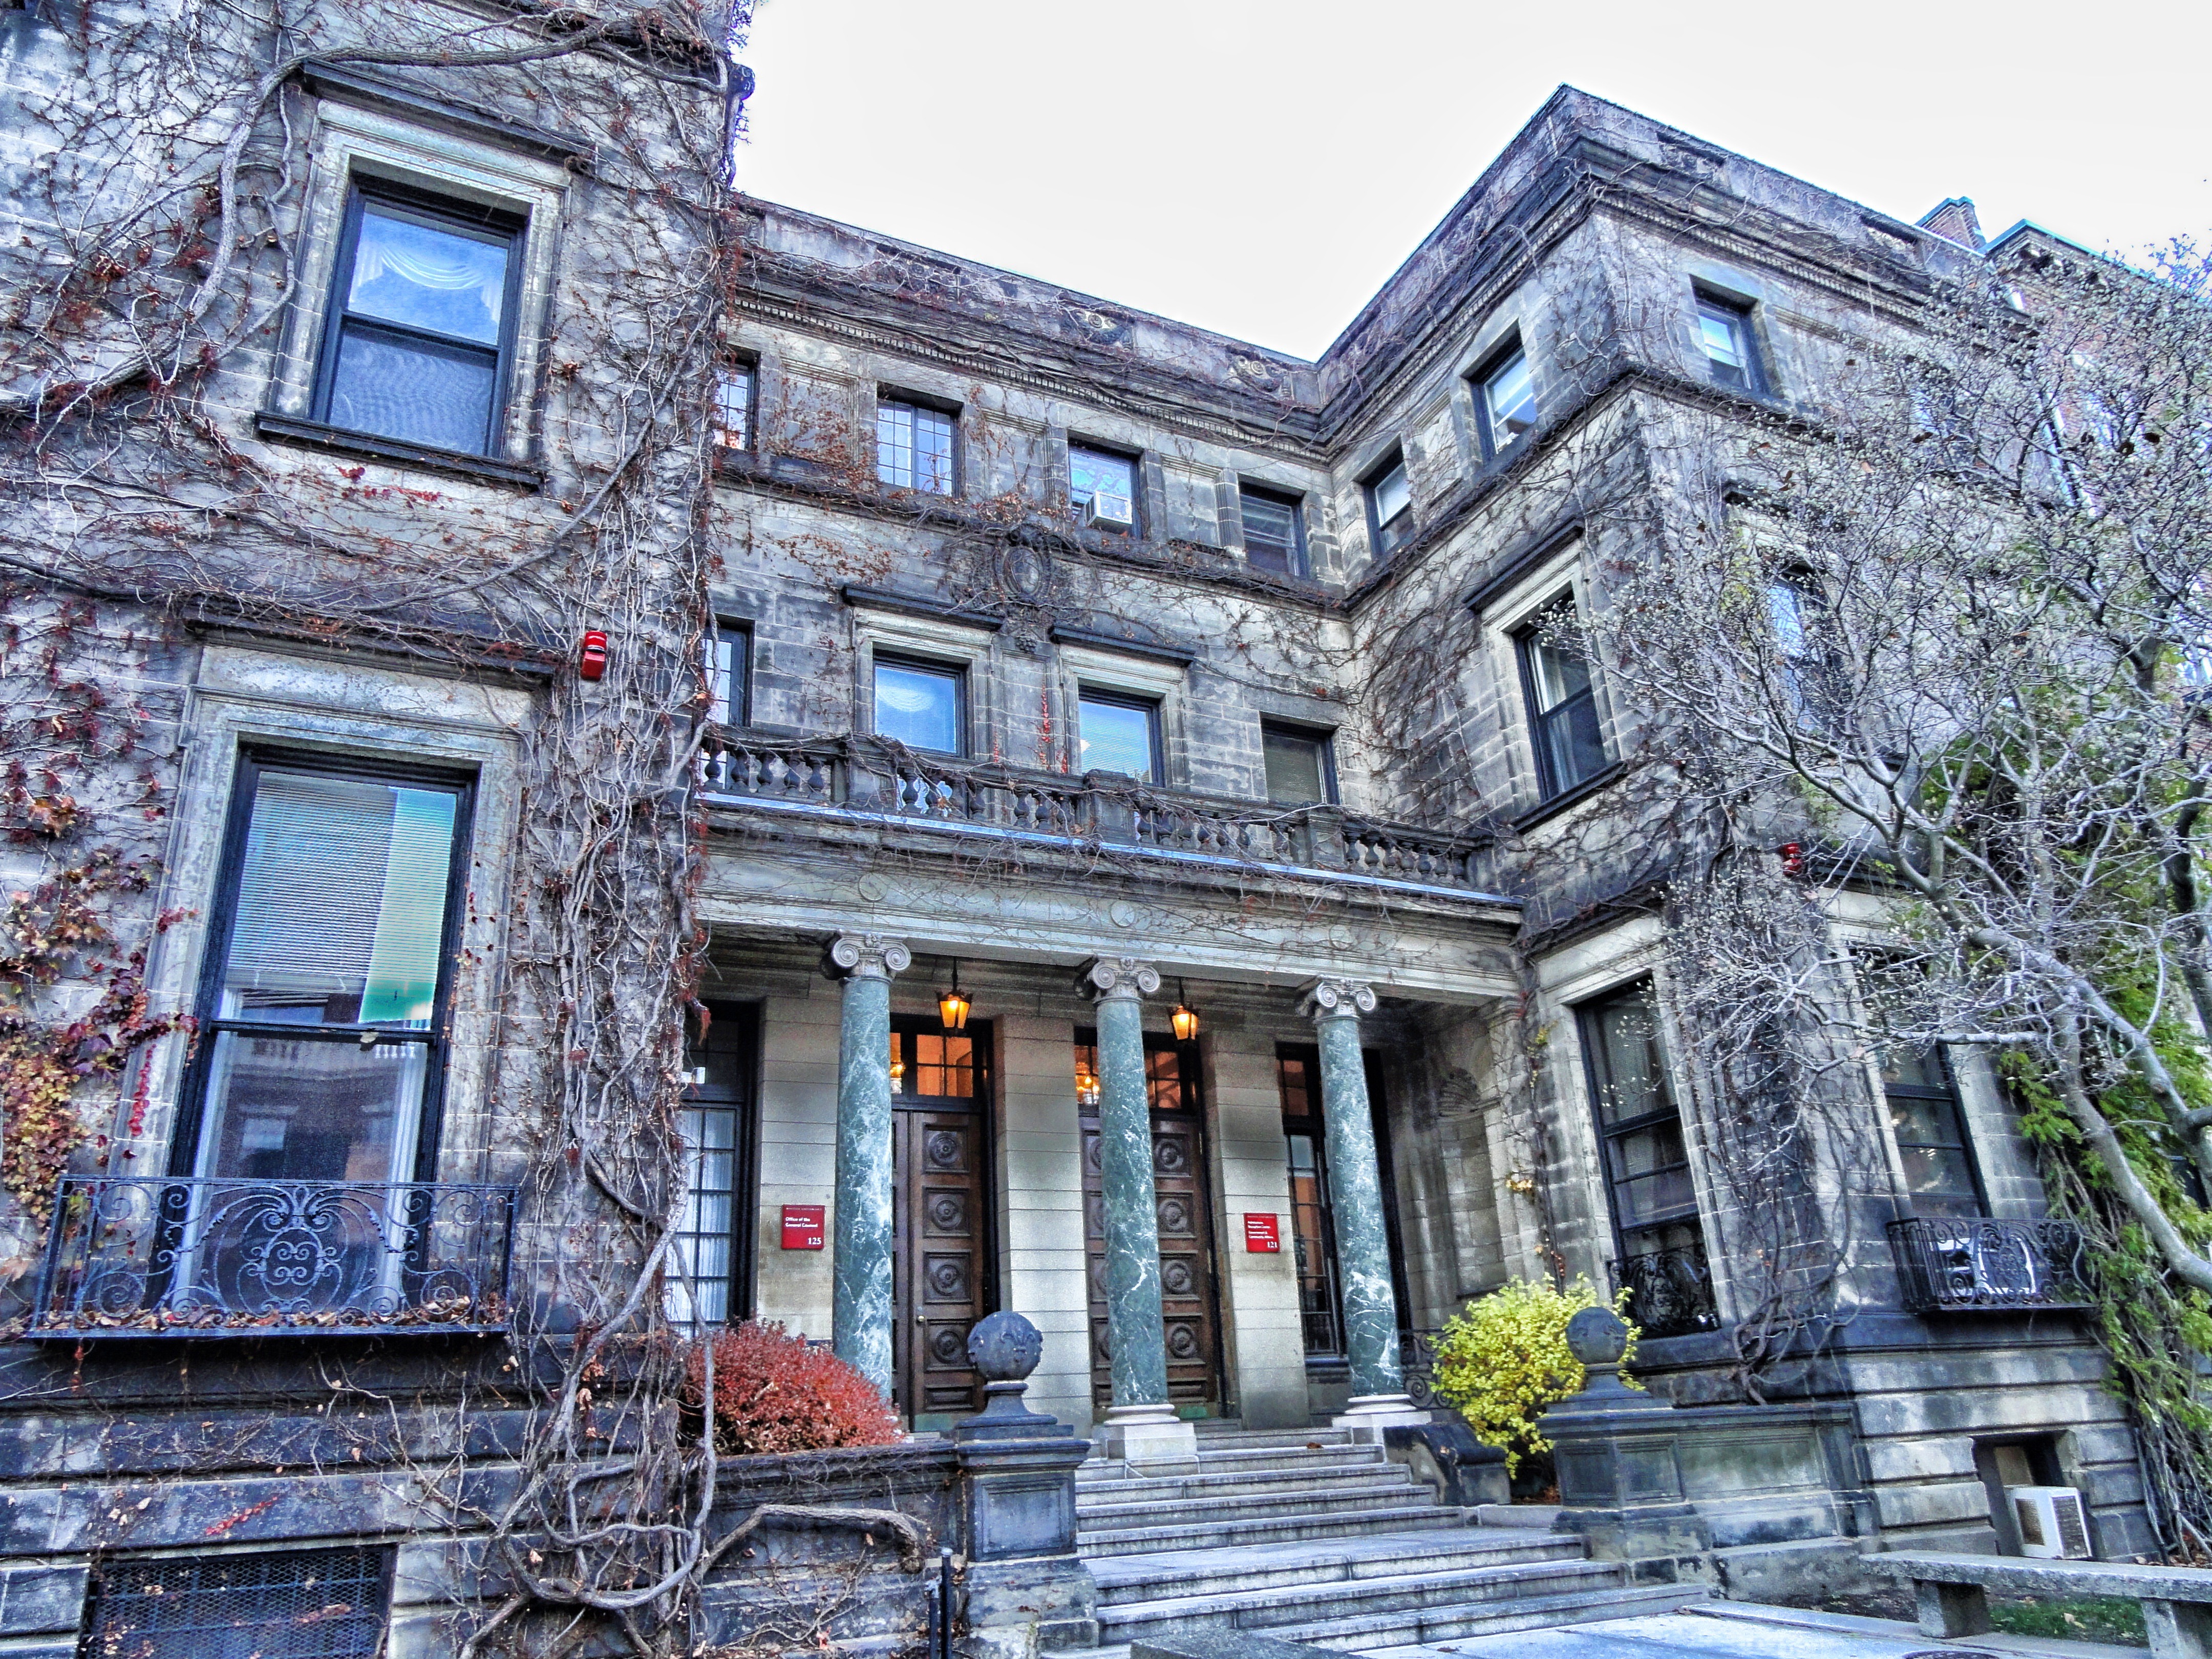
architecture, street, mansion, house, town, building, city, home, cityscape, downtown, suburb, landmark, facade, property, boston, outside, hdr, columns, university, campus, estate, condominium, massachusetts, neighbourhood, urban area, residential area, human settlement, admissions center